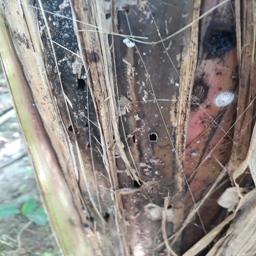
Label: BACTERIAL SOFT ROT